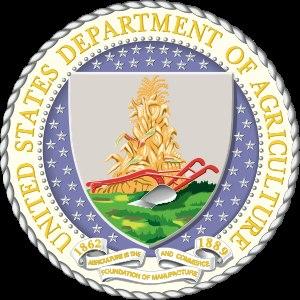
Le gouvernement fédéral des États-Unis comprend la branche exécutive, la branche législative et la branche judiciaire. Chacune de ces branches comprend des agences fédérales.